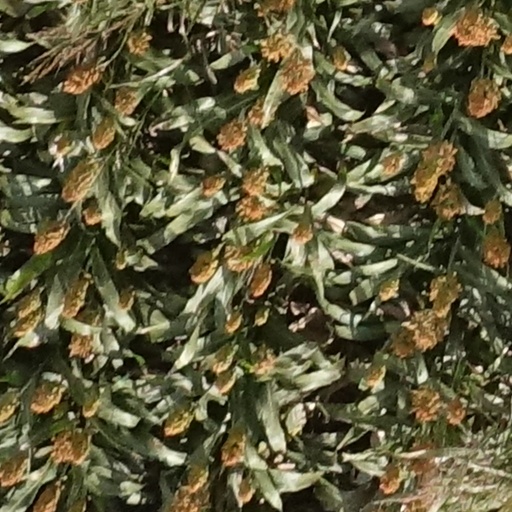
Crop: sorghum